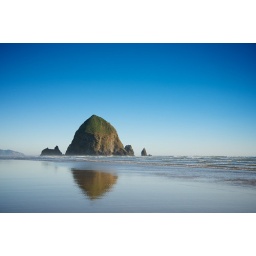
Playing around with a blue gradient filter. Haystack Rock on this clear and sunny day.